North Carolina Republican Party

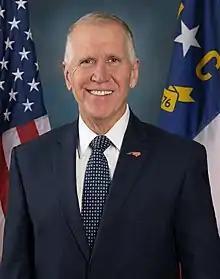
Senior Senator Tillis

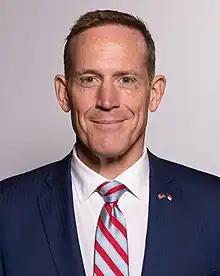
Junior Senator Budd

Out of the 14 seats North Carolina is apportioned in the U.S. House of Representatives, 10 are held by Republicans: